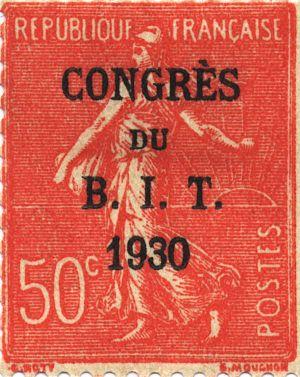
Timbre français type Semeuse lignée, surchargé BIT à l'occasion du Congrès du Bureau International du Travail, 1930, à Paris.
Voir la page de chaque timbre pour une description détaillée.